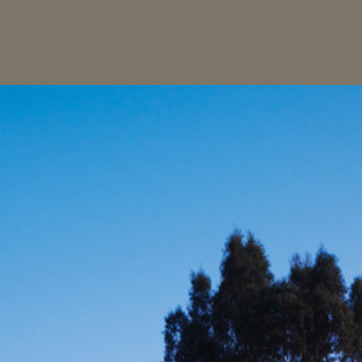
Material: sky